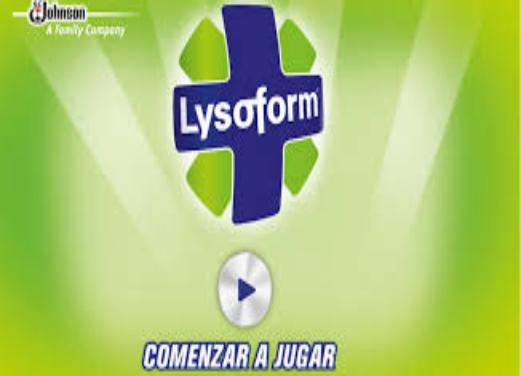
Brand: lysoform
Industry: Necessities